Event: Nepal Earthquake
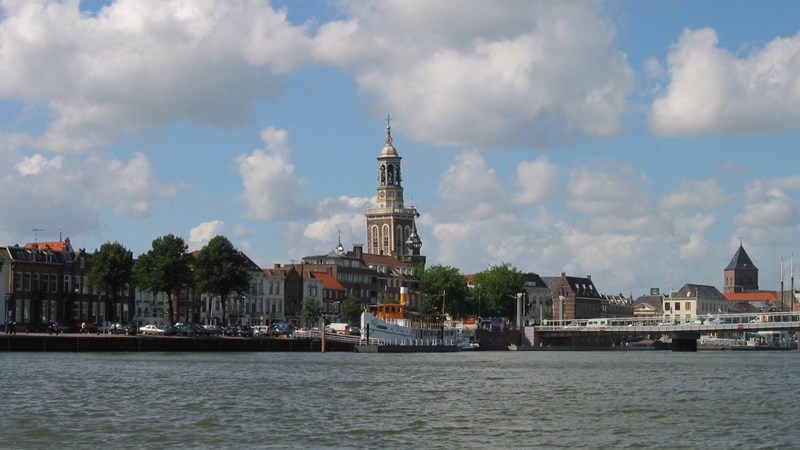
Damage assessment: no_damage